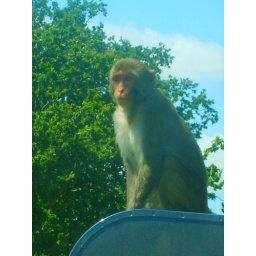
This monkey loved this car in front of us and wouldn't get off it for a long time.